2019 Euro Beach Soccer League

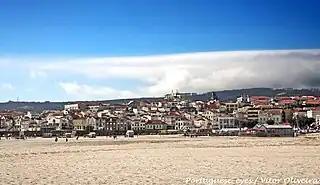
Praia de Buarcos

"Matches are listed as local time in Figueira da Foz, WEST (UTC+1)".